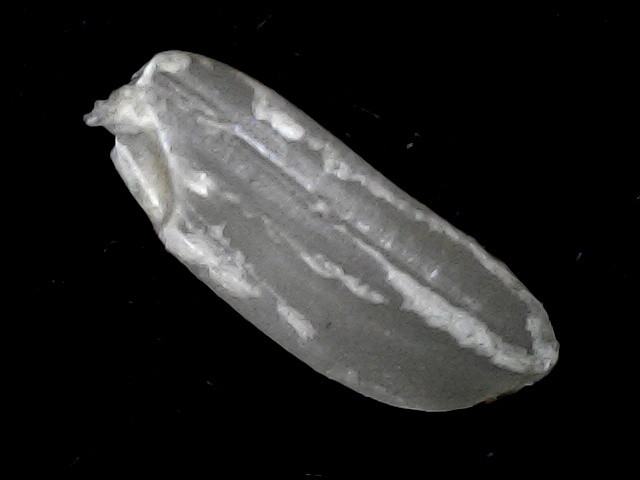
Rice variety: BD91